History of Speyer

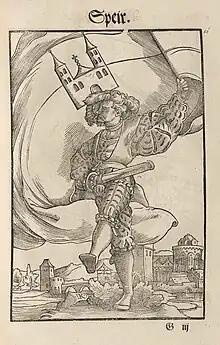
"The Speyer Standard Bearer" (1545). The round building in the bottom right corner is the Holy Sepulchre Church.

The Diet of 1544 lasted from 20 February to 10 June. Concerning glamour, expenditures and appeal it surpassed all the previous diets in Speyer. This time, Emperor Charles V took part himself.